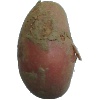
Label: red_potato